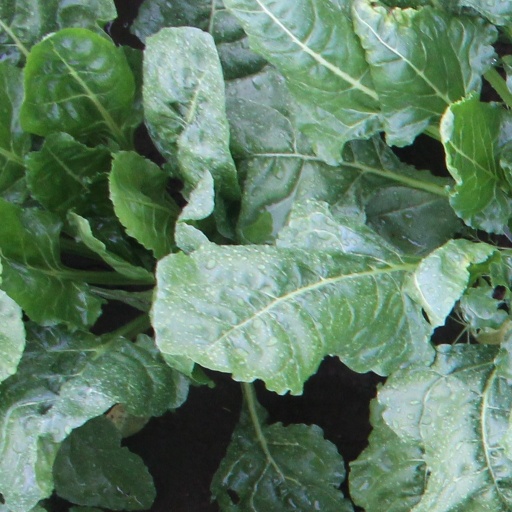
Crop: sugar beet